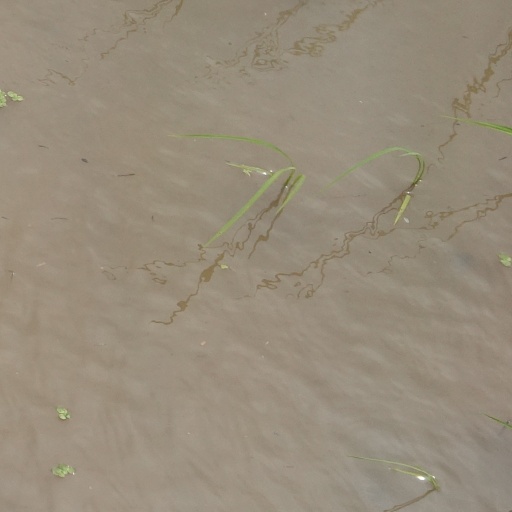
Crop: rice